U.S. Route 13 in Virginia

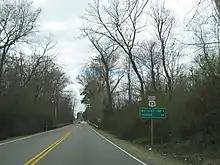
US 13 southbound along Whaleyville Boulevard in Suffolk

US 13 enters Virginia from North Carolina in the city of Suffolk in the Hampton Roads region, heading north on two-lane undivided Whaleyville Boulevard. The road passes through a mix of farmland and woodland with some residential and commercial development in the southern part of Suffolk, making a turn to the east in Somerton Historic District. The route curves northeast and reaches the community of Whaleyville, where it passes a mix of homes and businesses and crosses Mineral Spring Road. US 13 continues through wooded areas with some farm fields and residences, heading north before curving back to the northeast. Farther northeast, the road widens to a divided highway before it comes to an intersection with State Route 32 (SR 32). At this point, SR 32 joins US 13 for a concurrency on Carolina Road, a four-lane divided highway. The road runs through residential and commercial areas as it passes to the west of Suffolk Executive Airport. US 13/SR 32 head past more development and become a five-lane road with a center left-turn lane before turning back into a four-lane divided highway. US 13 splits from SR 32 at a modified trumpet interchange to head northwest on a four-lane freeway called the Suffolk Bypass while SR 32 continues north along with US 13 Business (US 13 Bus.) into the central part of Suffolk.